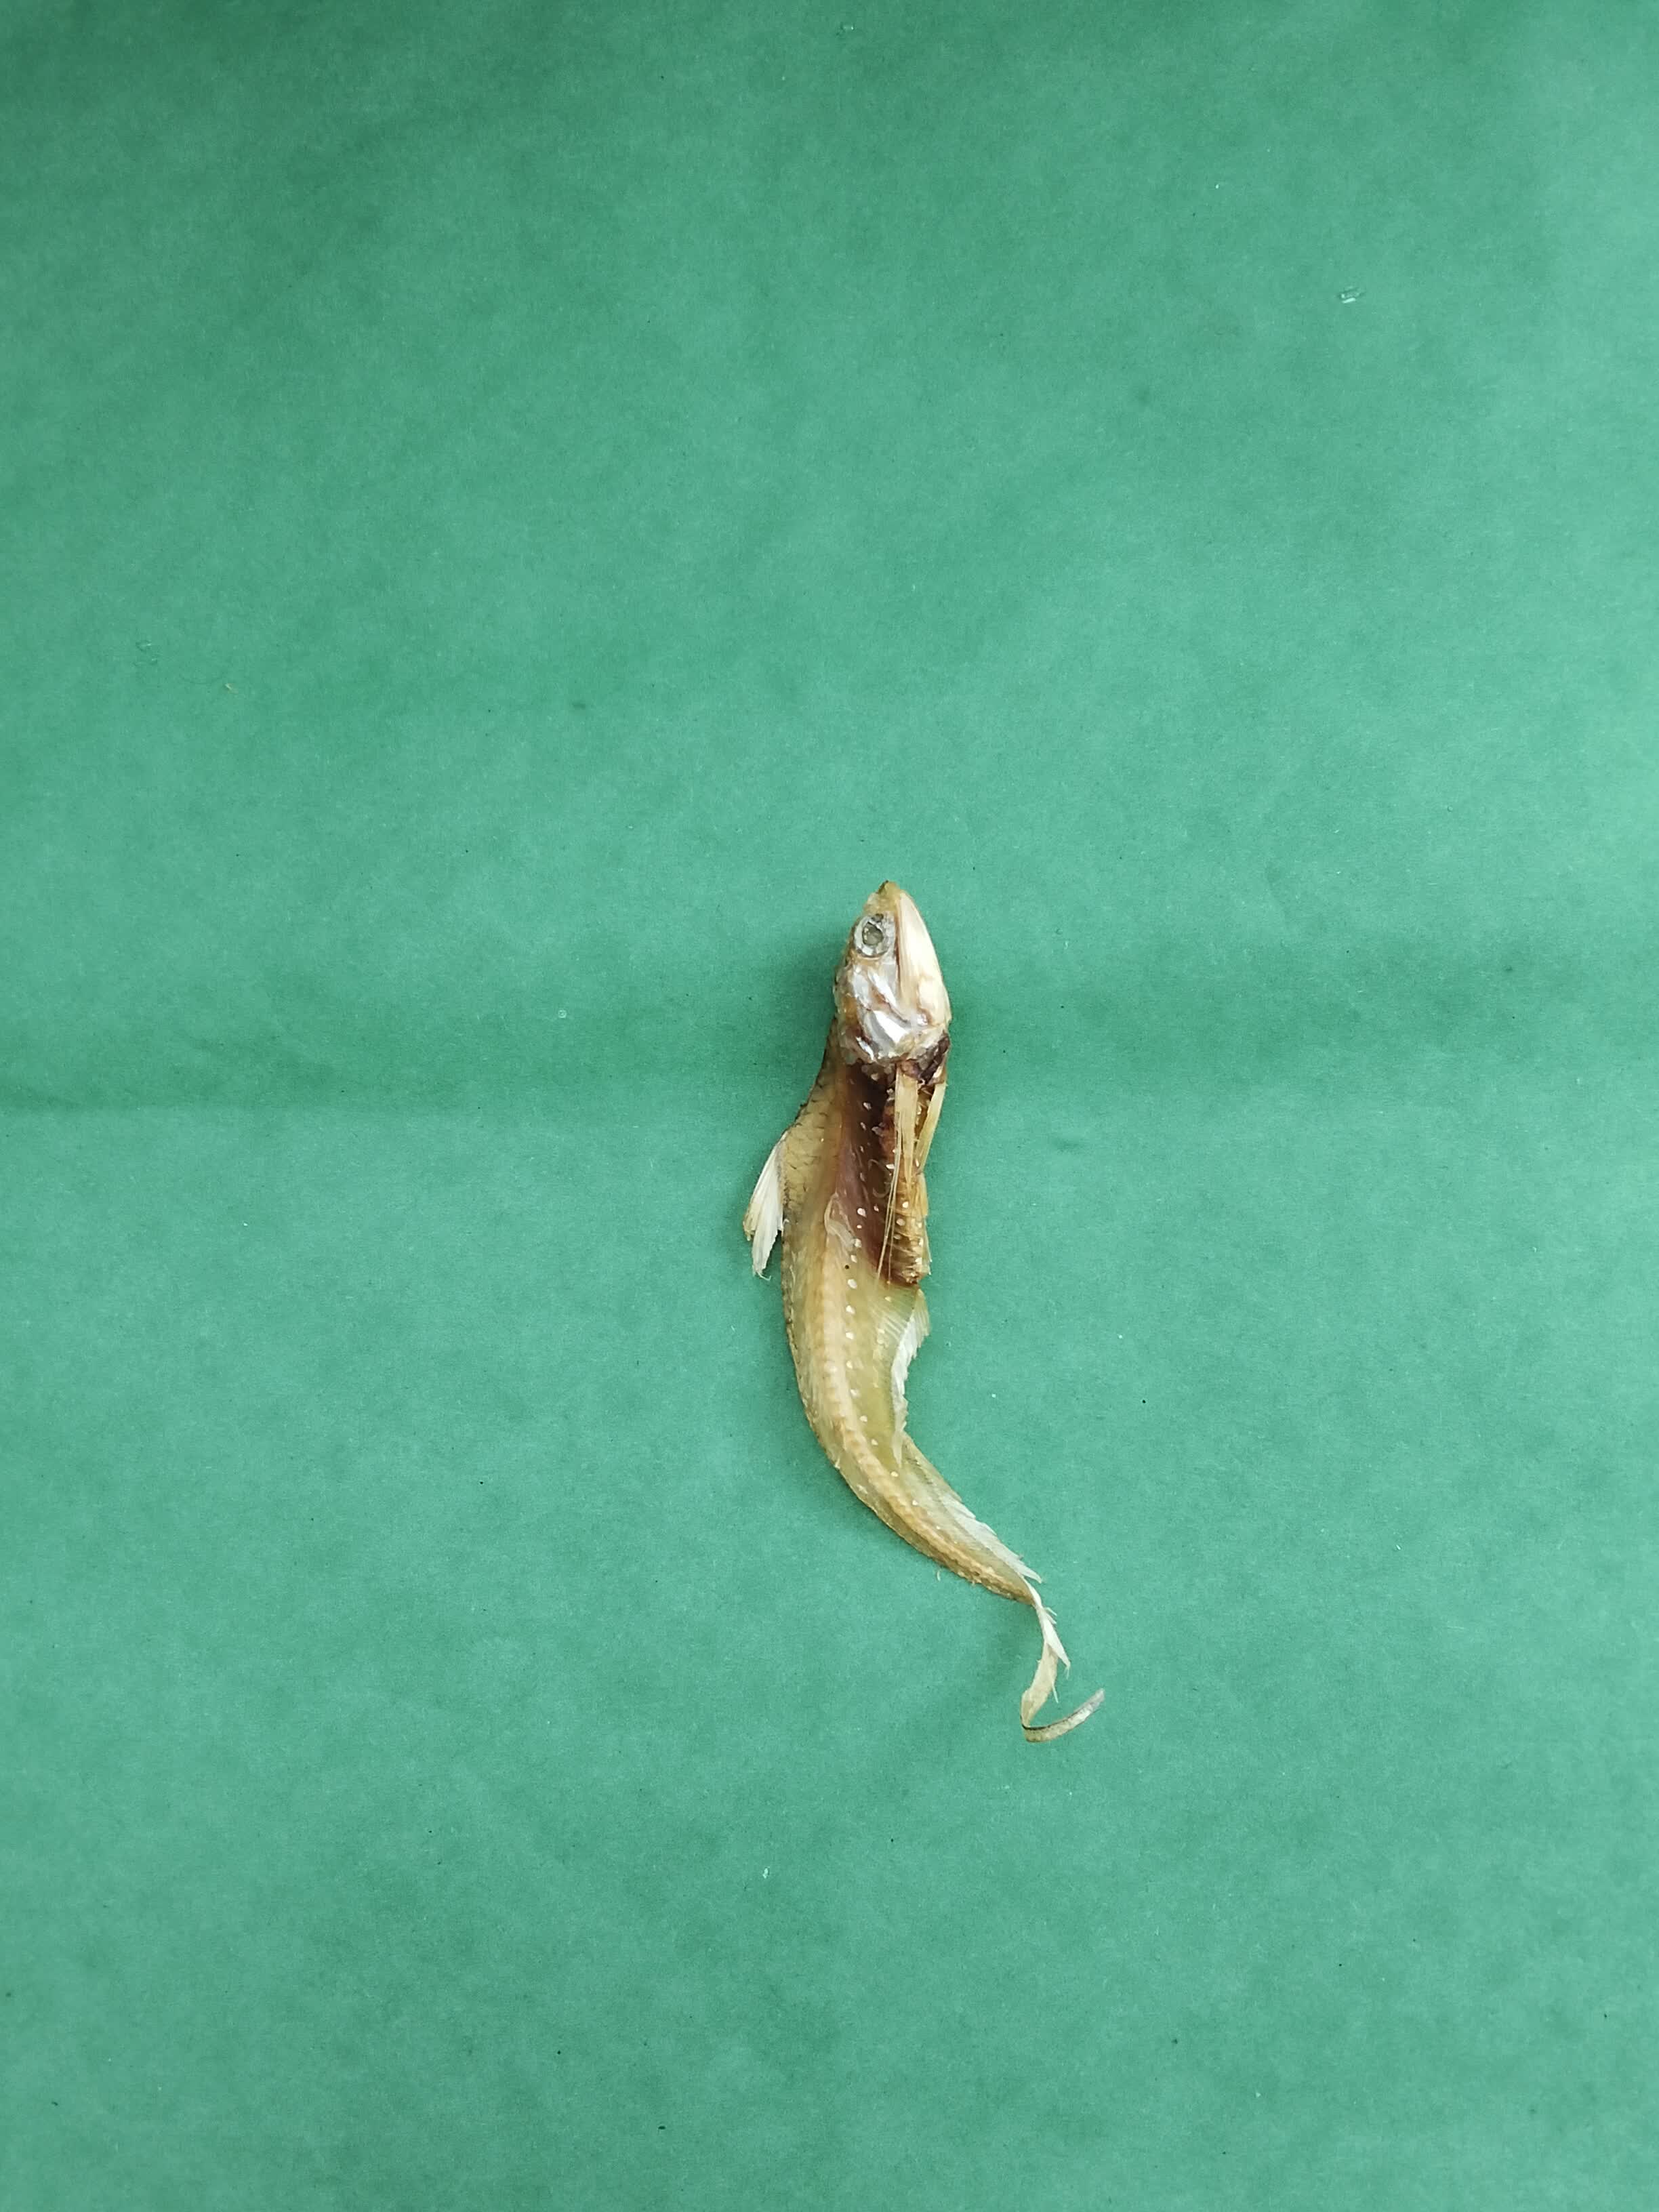
Species: Shundori